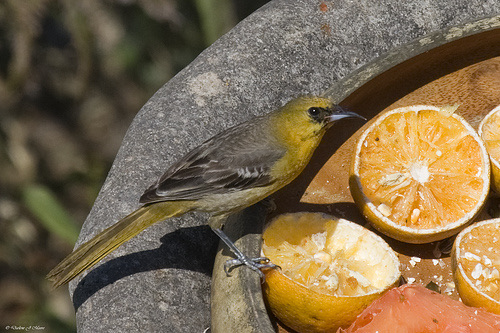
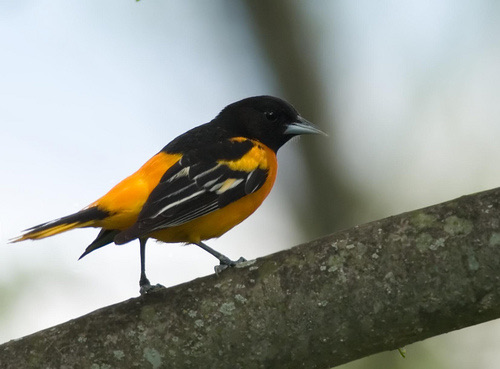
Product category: misc
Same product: yes